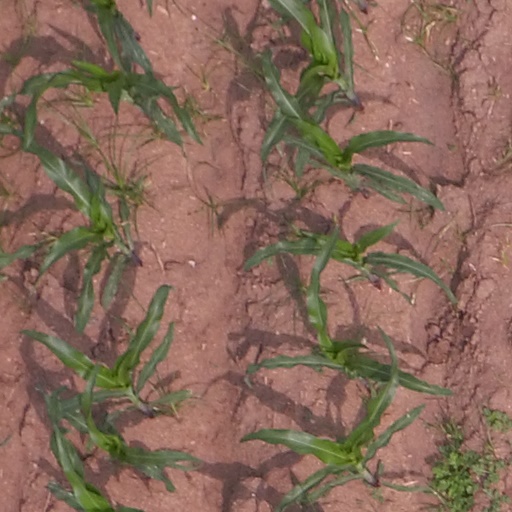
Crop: maize; corn